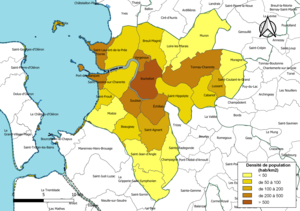
Carte des densités de population (millésimée 2016) des communes de la communauté de communes la Communauté d'agglomération Rochefort Océan, département de la Charente-Maritime, France. Composition au 1er janvier 2019.
La Communauté d'agglomération Rochefort Océan est une communauté d'agglomération française, située dans le département de la Charente-Maritime, région Nouvelle-Aquitaine, qui a été créée le 1ᵉʳ janvier 2014. Elle est issue de la fusion entre la Communauté d'agglomération du pays rochefortais et la Communauté de communes du Sud Charente, moins la commune d'Yves qui a quitté la CA du pays rochefortais pour rejoindre la Communauté d'Agglomération de La Rochelle.